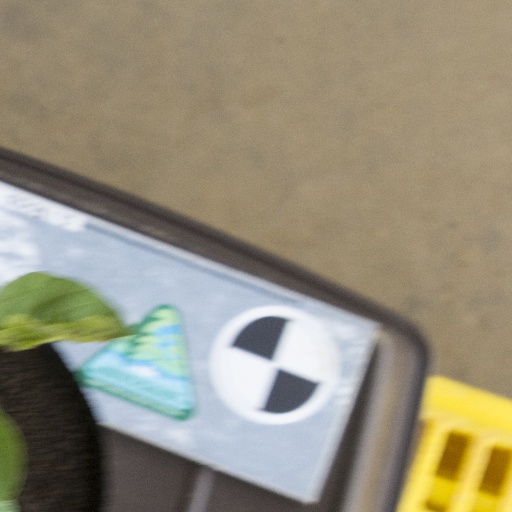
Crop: soybean